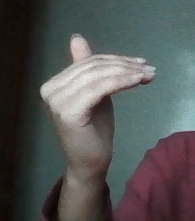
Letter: khaa